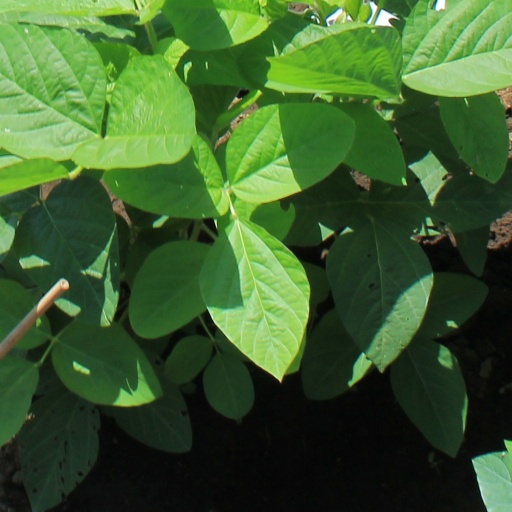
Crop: soybean